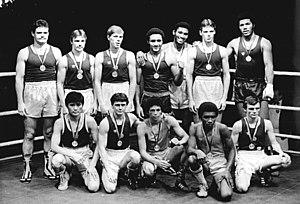
Pablo Romero est un boxeur cubain né en 1961.